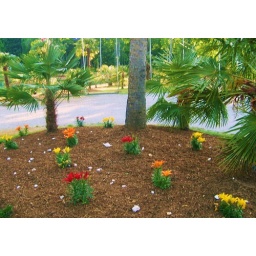
new flowers in the palm tree bed